Leroidesanimaux

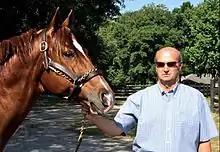
Leroidesanimaux with George DeBenedicty.

Leroidesanimaux (September 27, 2000 – May 27, 2016) was a Thoroughbred racehorse who competed in Brazil and was an Eclipse Award winner in the United States.